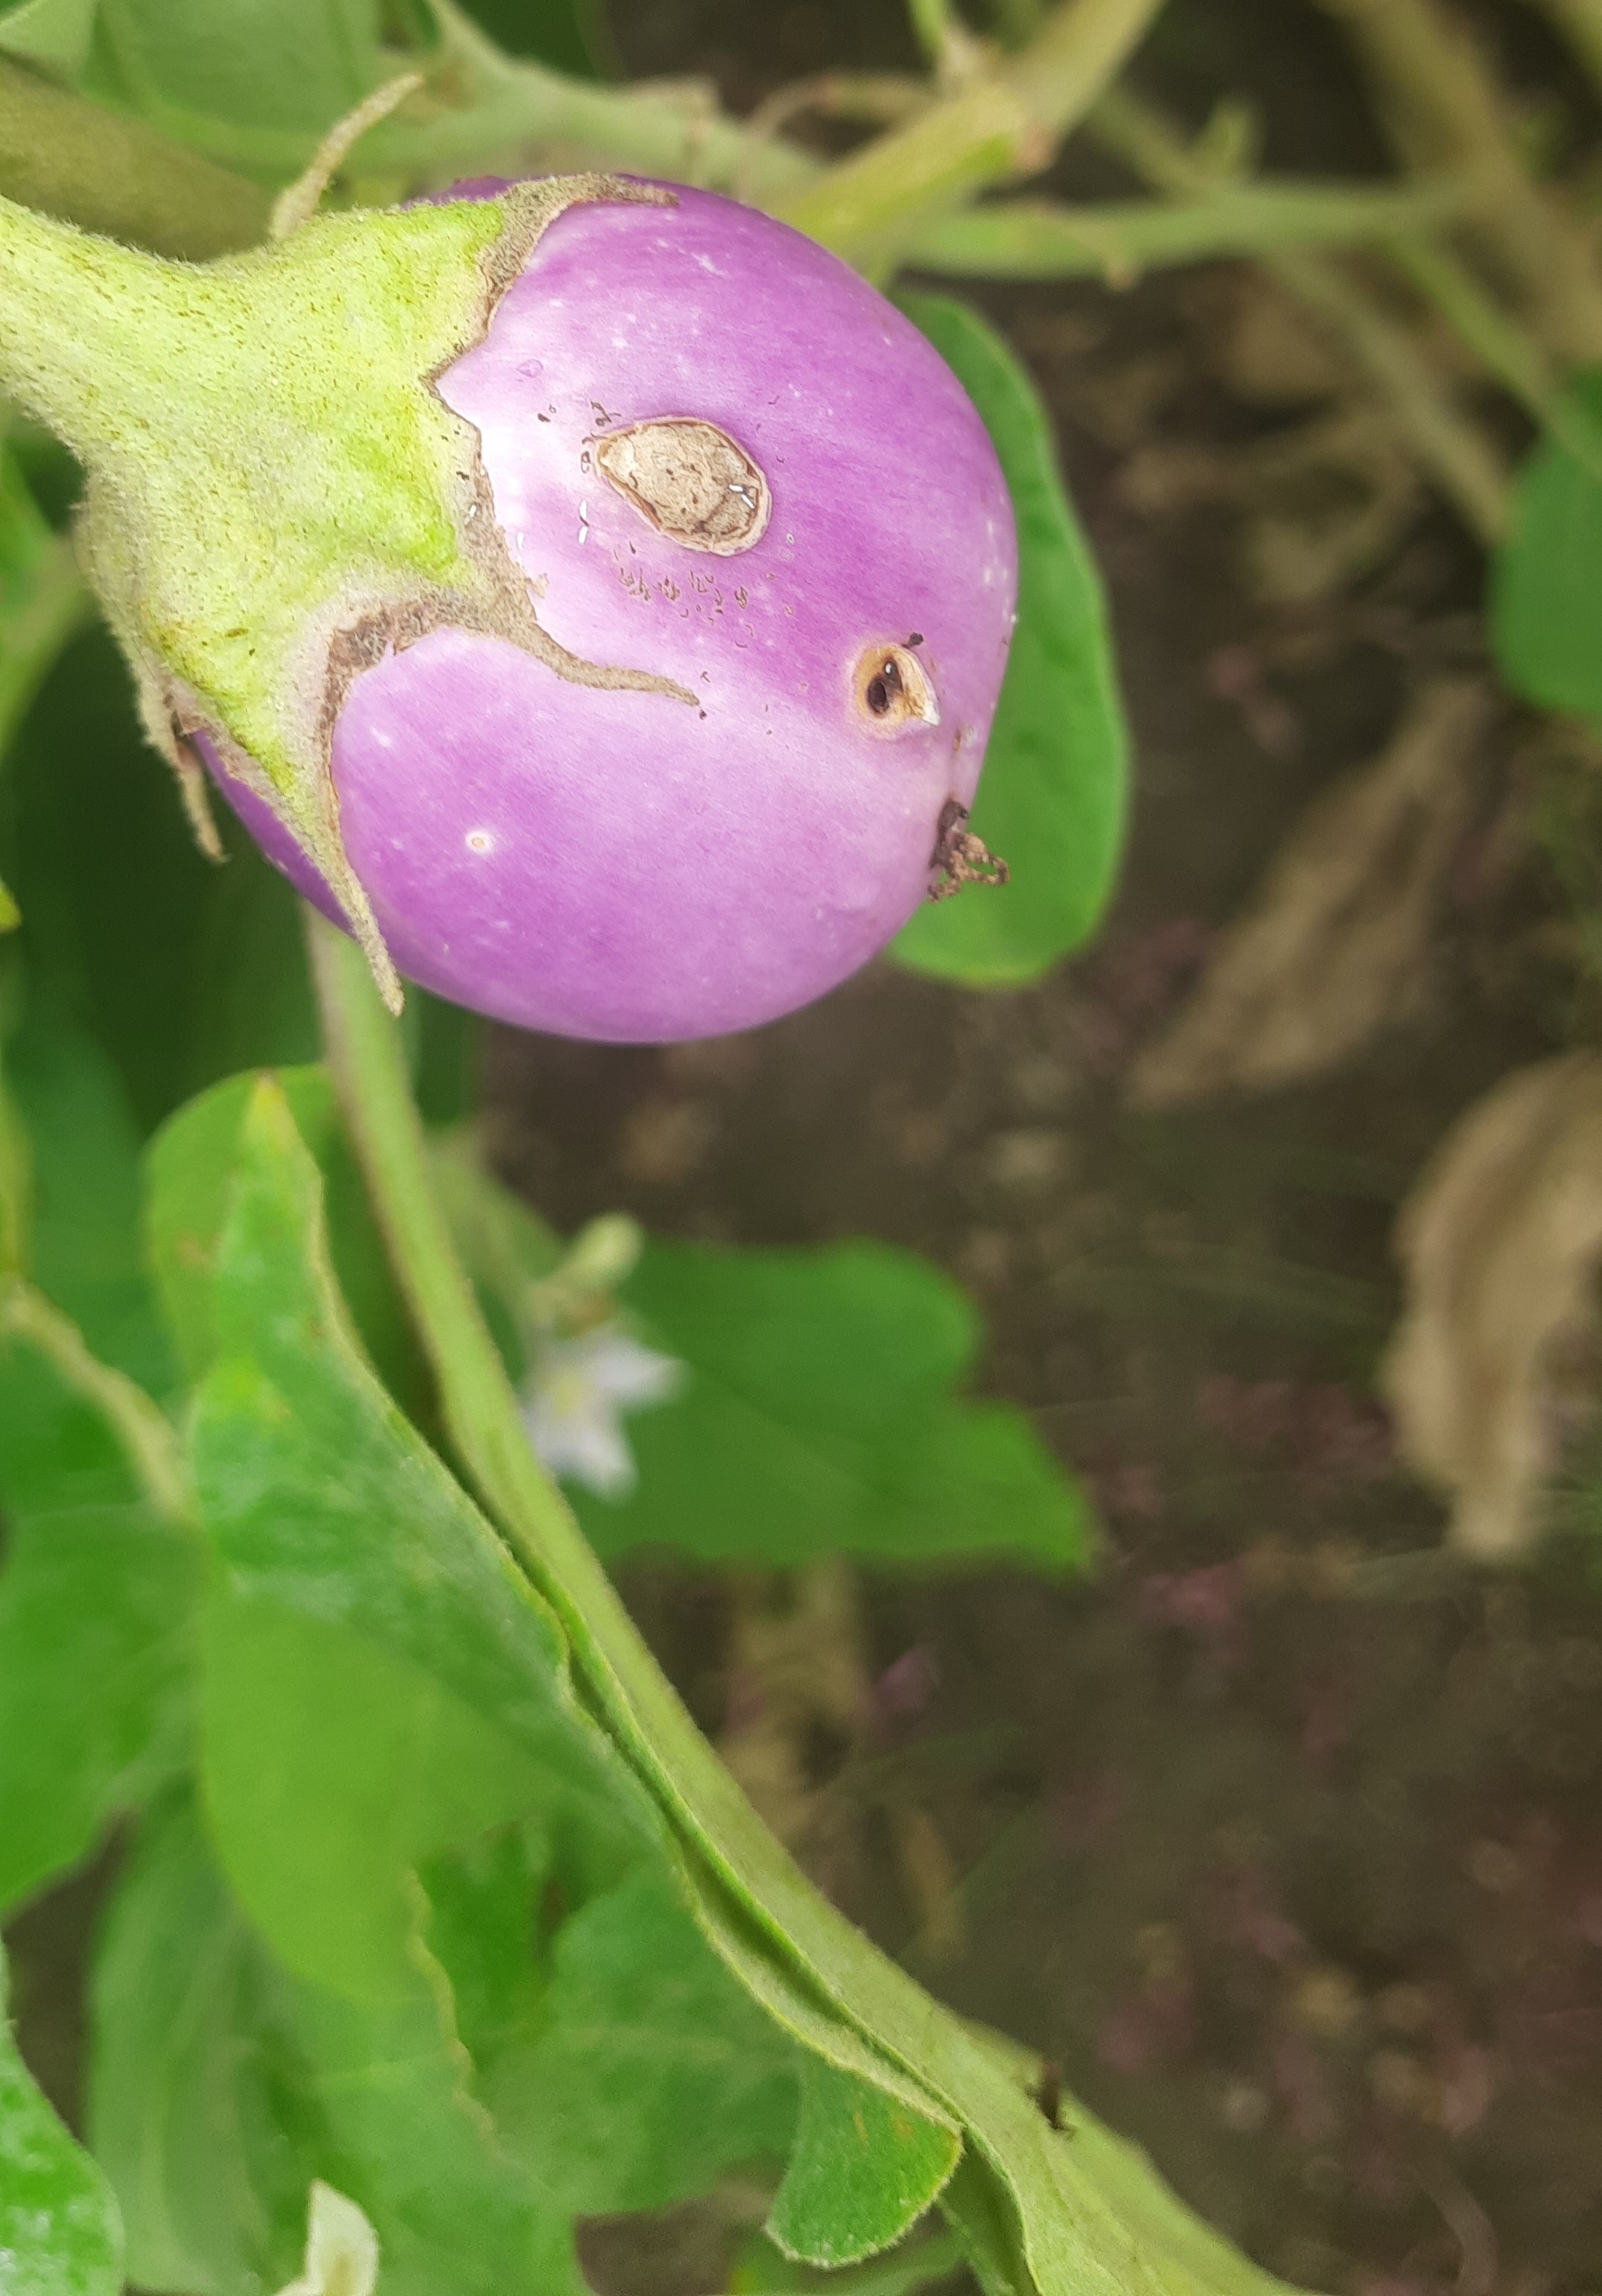
Label: Shoot and Fruit Borer